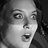
Emotion: surprise